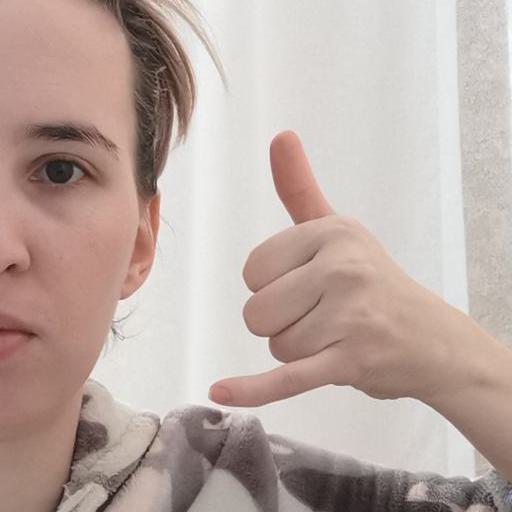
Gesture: call